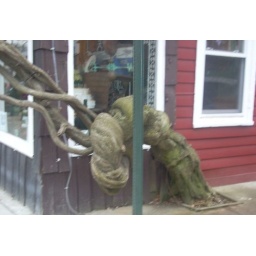
I loved the way the tree blended in with the building and sign